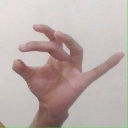
अक्षर: ओ